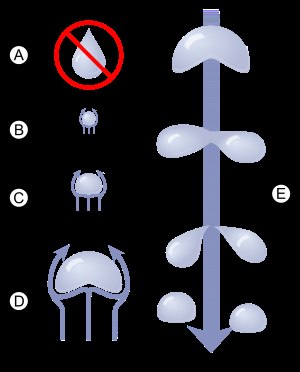
Regn / Regntyper
Typer af regn
Regn er nedbør der kun består af vand. Det er den mængdemæssig største form af troposfærisk, vandformig nedbør, bortset fra i polarområderne. Regnmængden angives typisk i mm per minut eller per år. Årsværdien bliver målt gennem en normeret opfangstbeholder, mens minutværdier bliver målt ved hjælp af en vippekarsmålere eller en regnradar.